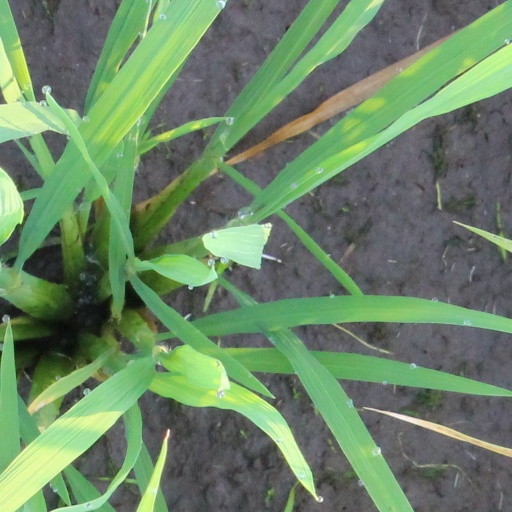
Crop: rice